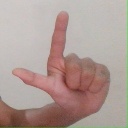
अक्षर: ल